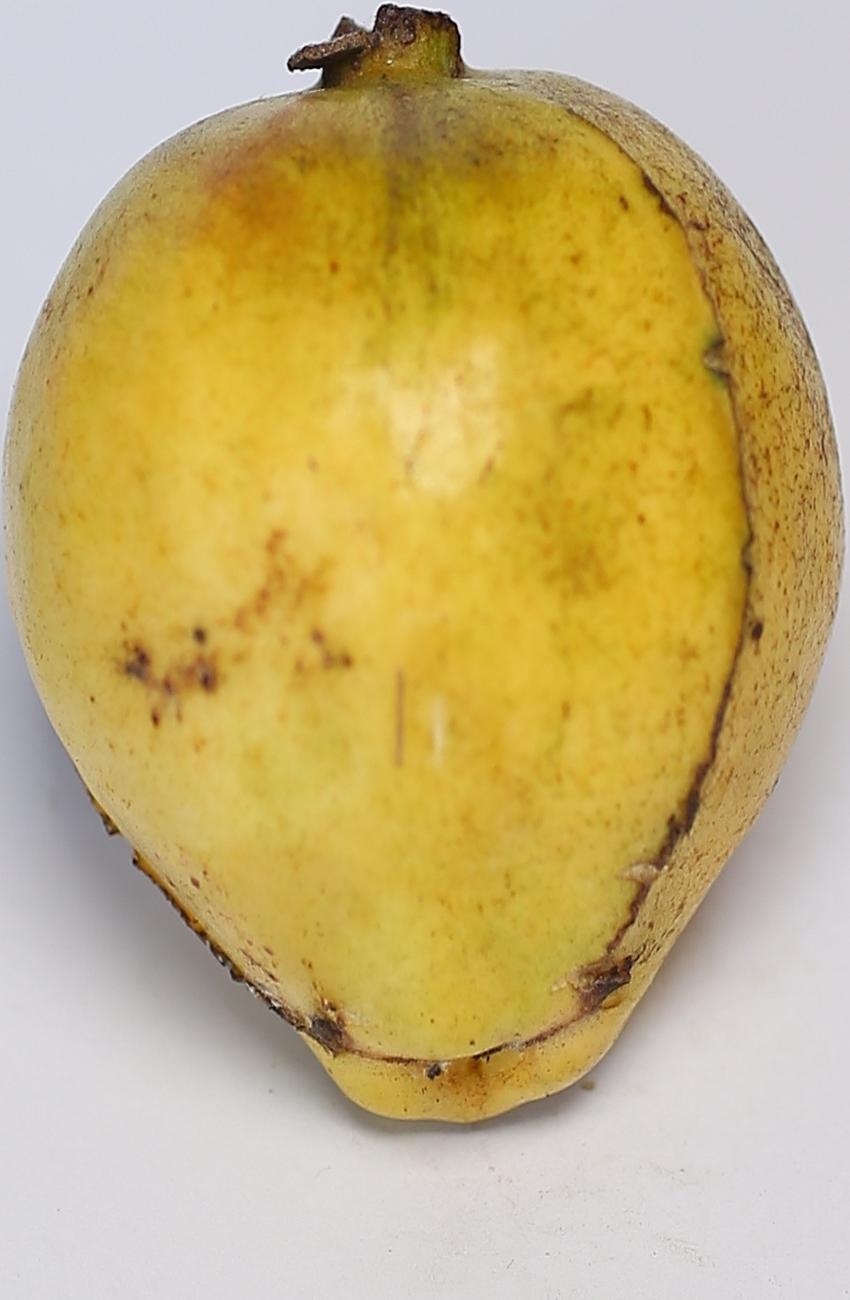
Maturity: ripe
Variety: riyali